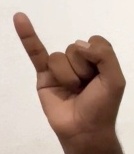
ASL sign: I